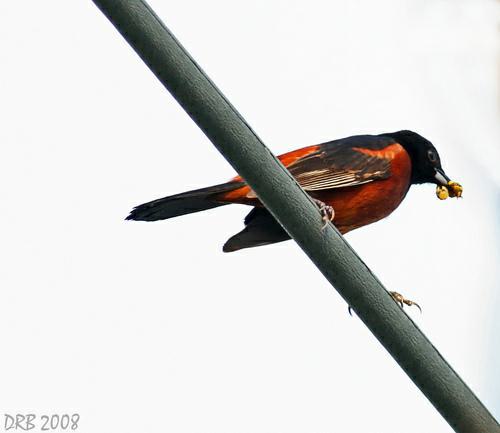
A photo of a orchard oriole